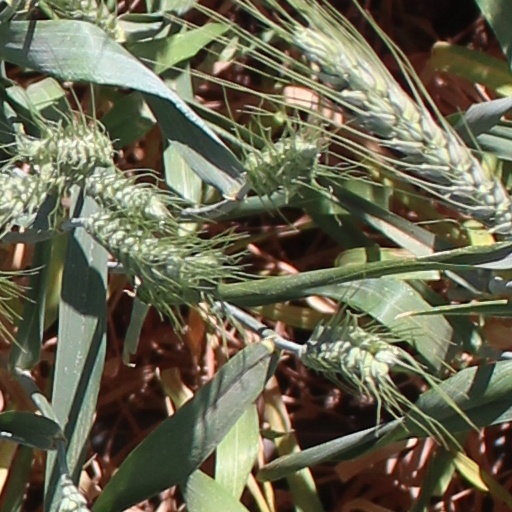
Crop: wheat